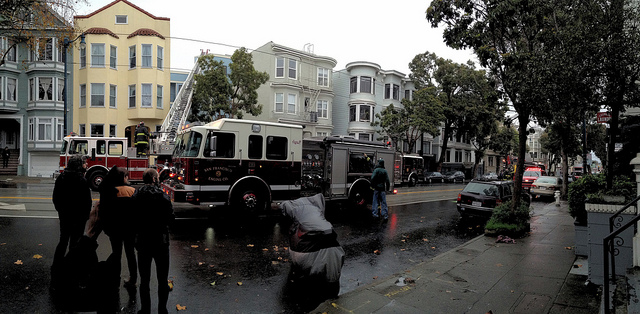
A lot of people standing around a fire truck.